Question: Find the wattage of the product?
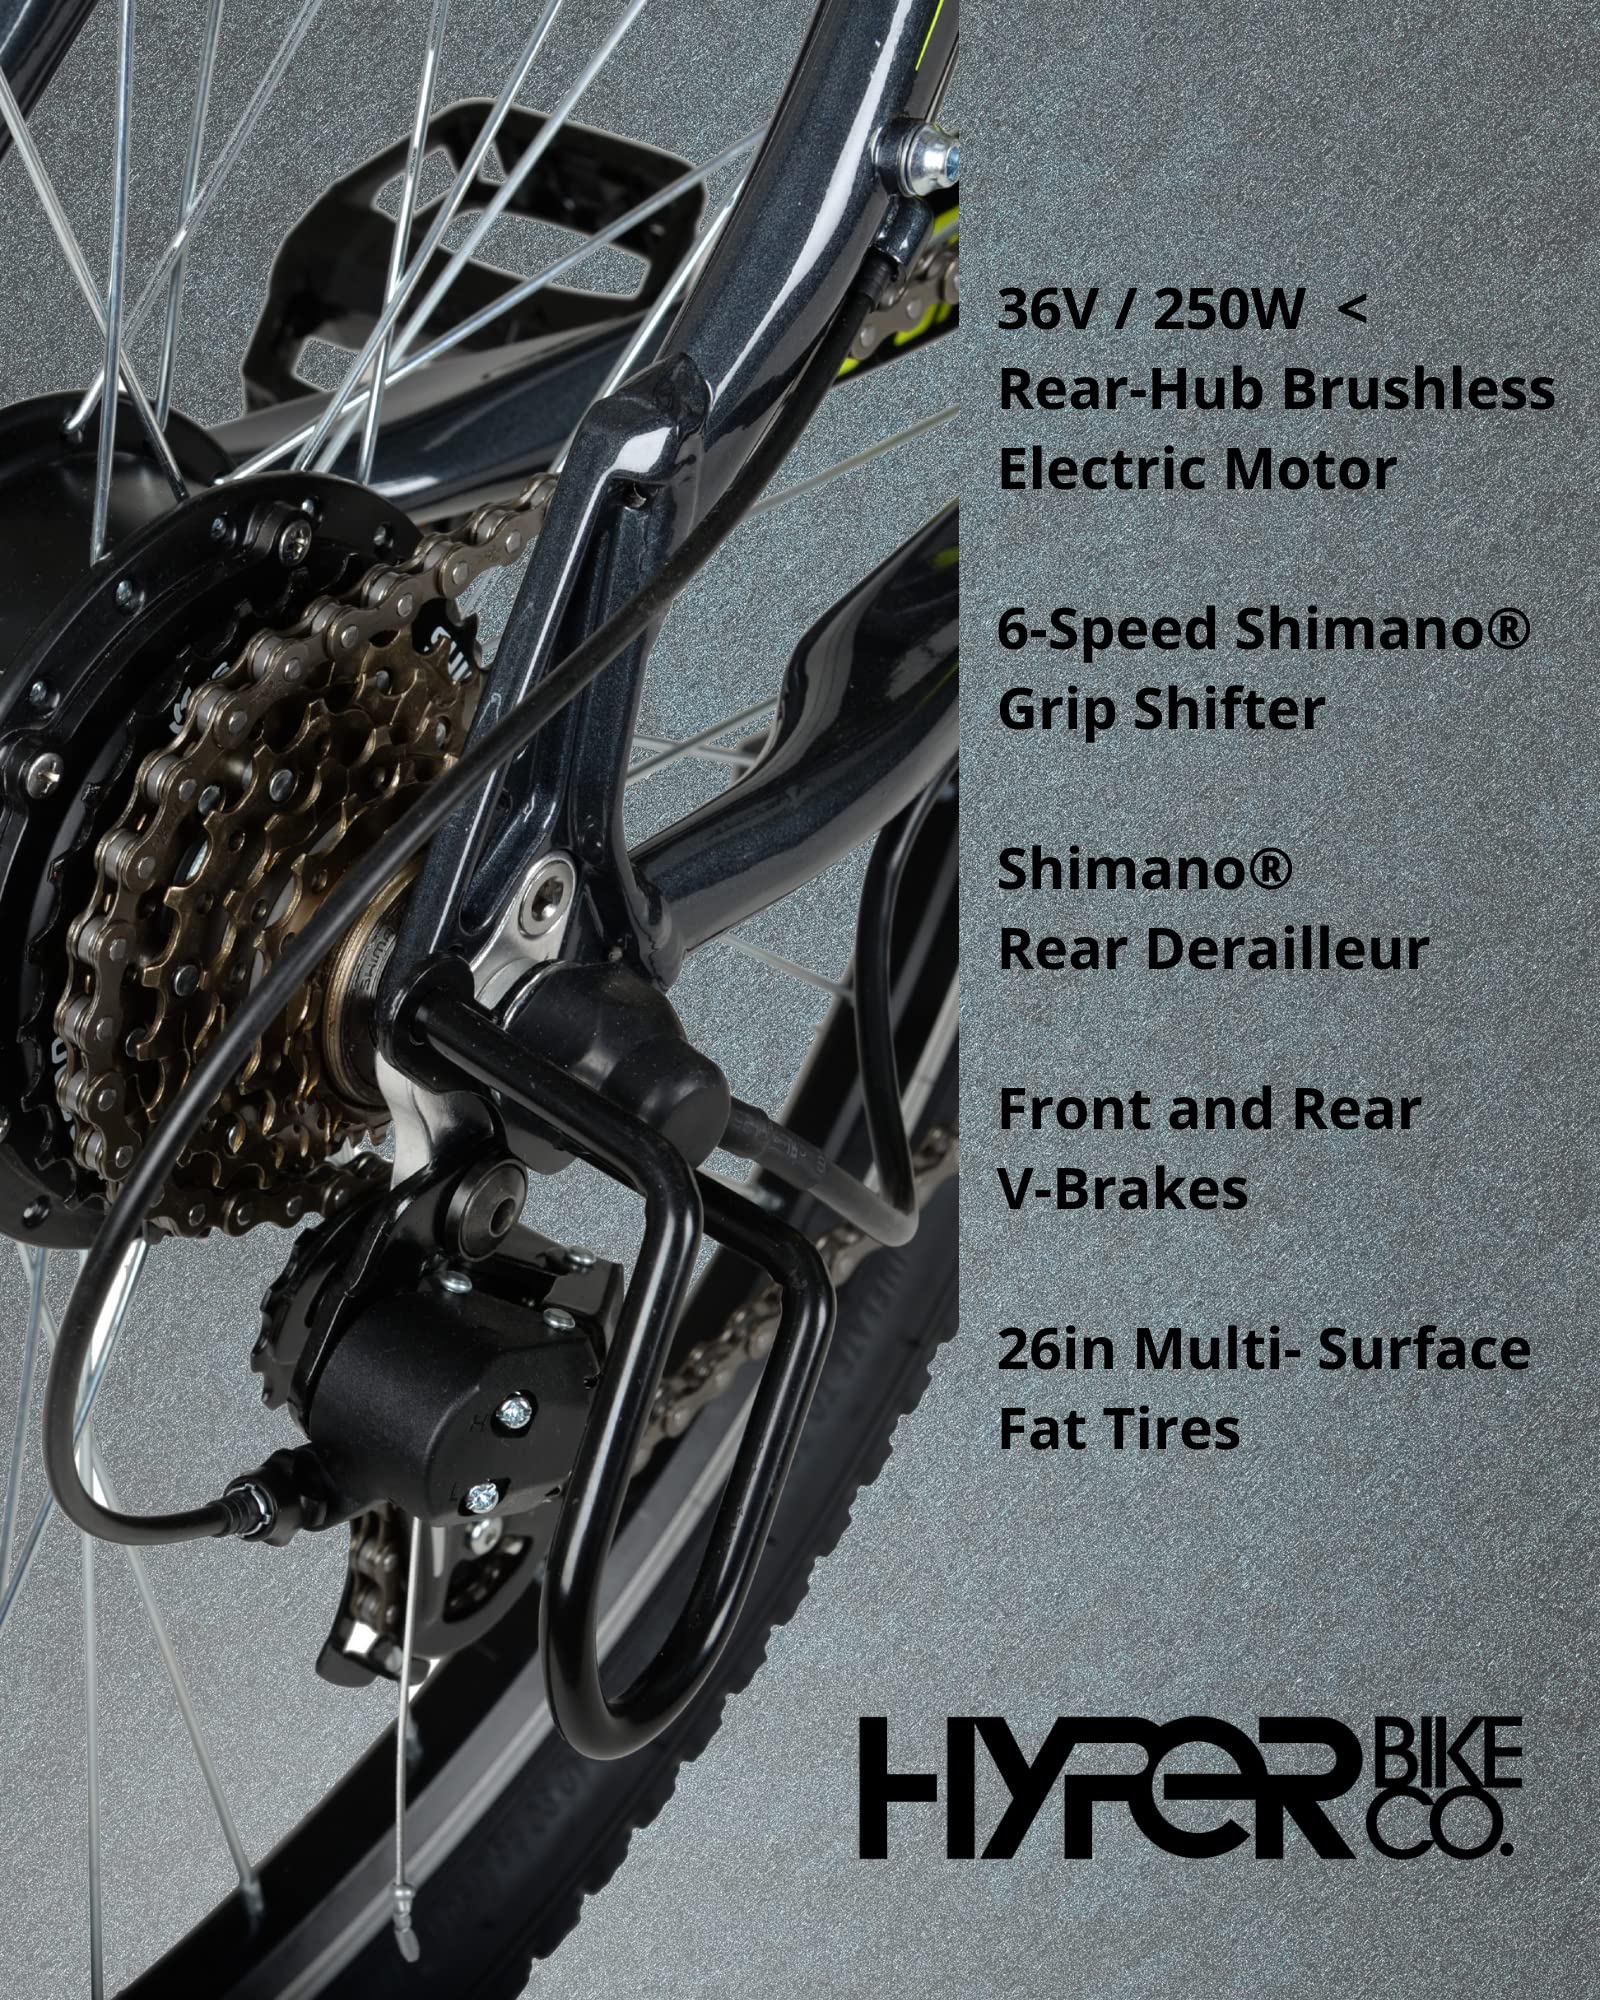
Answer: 250.0 watt